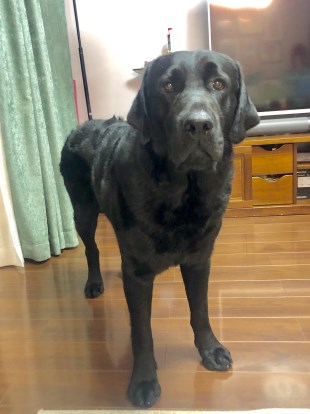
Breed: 3580-n000122-Labrador_retriever